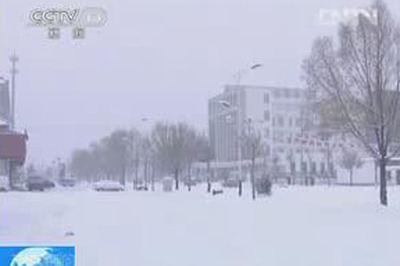
Weather: snow or frosty